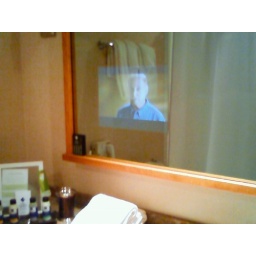
tv embedded in bathroom mirror @ charles hotel